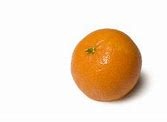
Label: mandarine